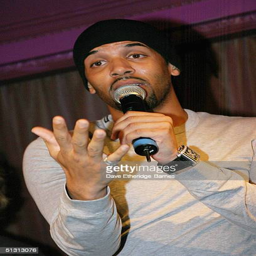
uk garage artist performs on stage at an intimate gig at the rooms